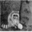
Label: raccoon